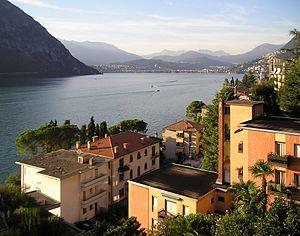
Les territoires associés à l'Union européenne sont des territoires spéciaux qui, pour des raisons historiques, géographiques ou politiques, jouissent d'un statut spécial au regard du droit de l'Union européenne.
Campione d'Italia, appelée à l'origine Campione, est une commune appartenant à la province de Côme. Située au bord du lac de Lugano dans les Alpes lépontines, elle présente la particularité d'être une enclave italienne en territoire suisse.